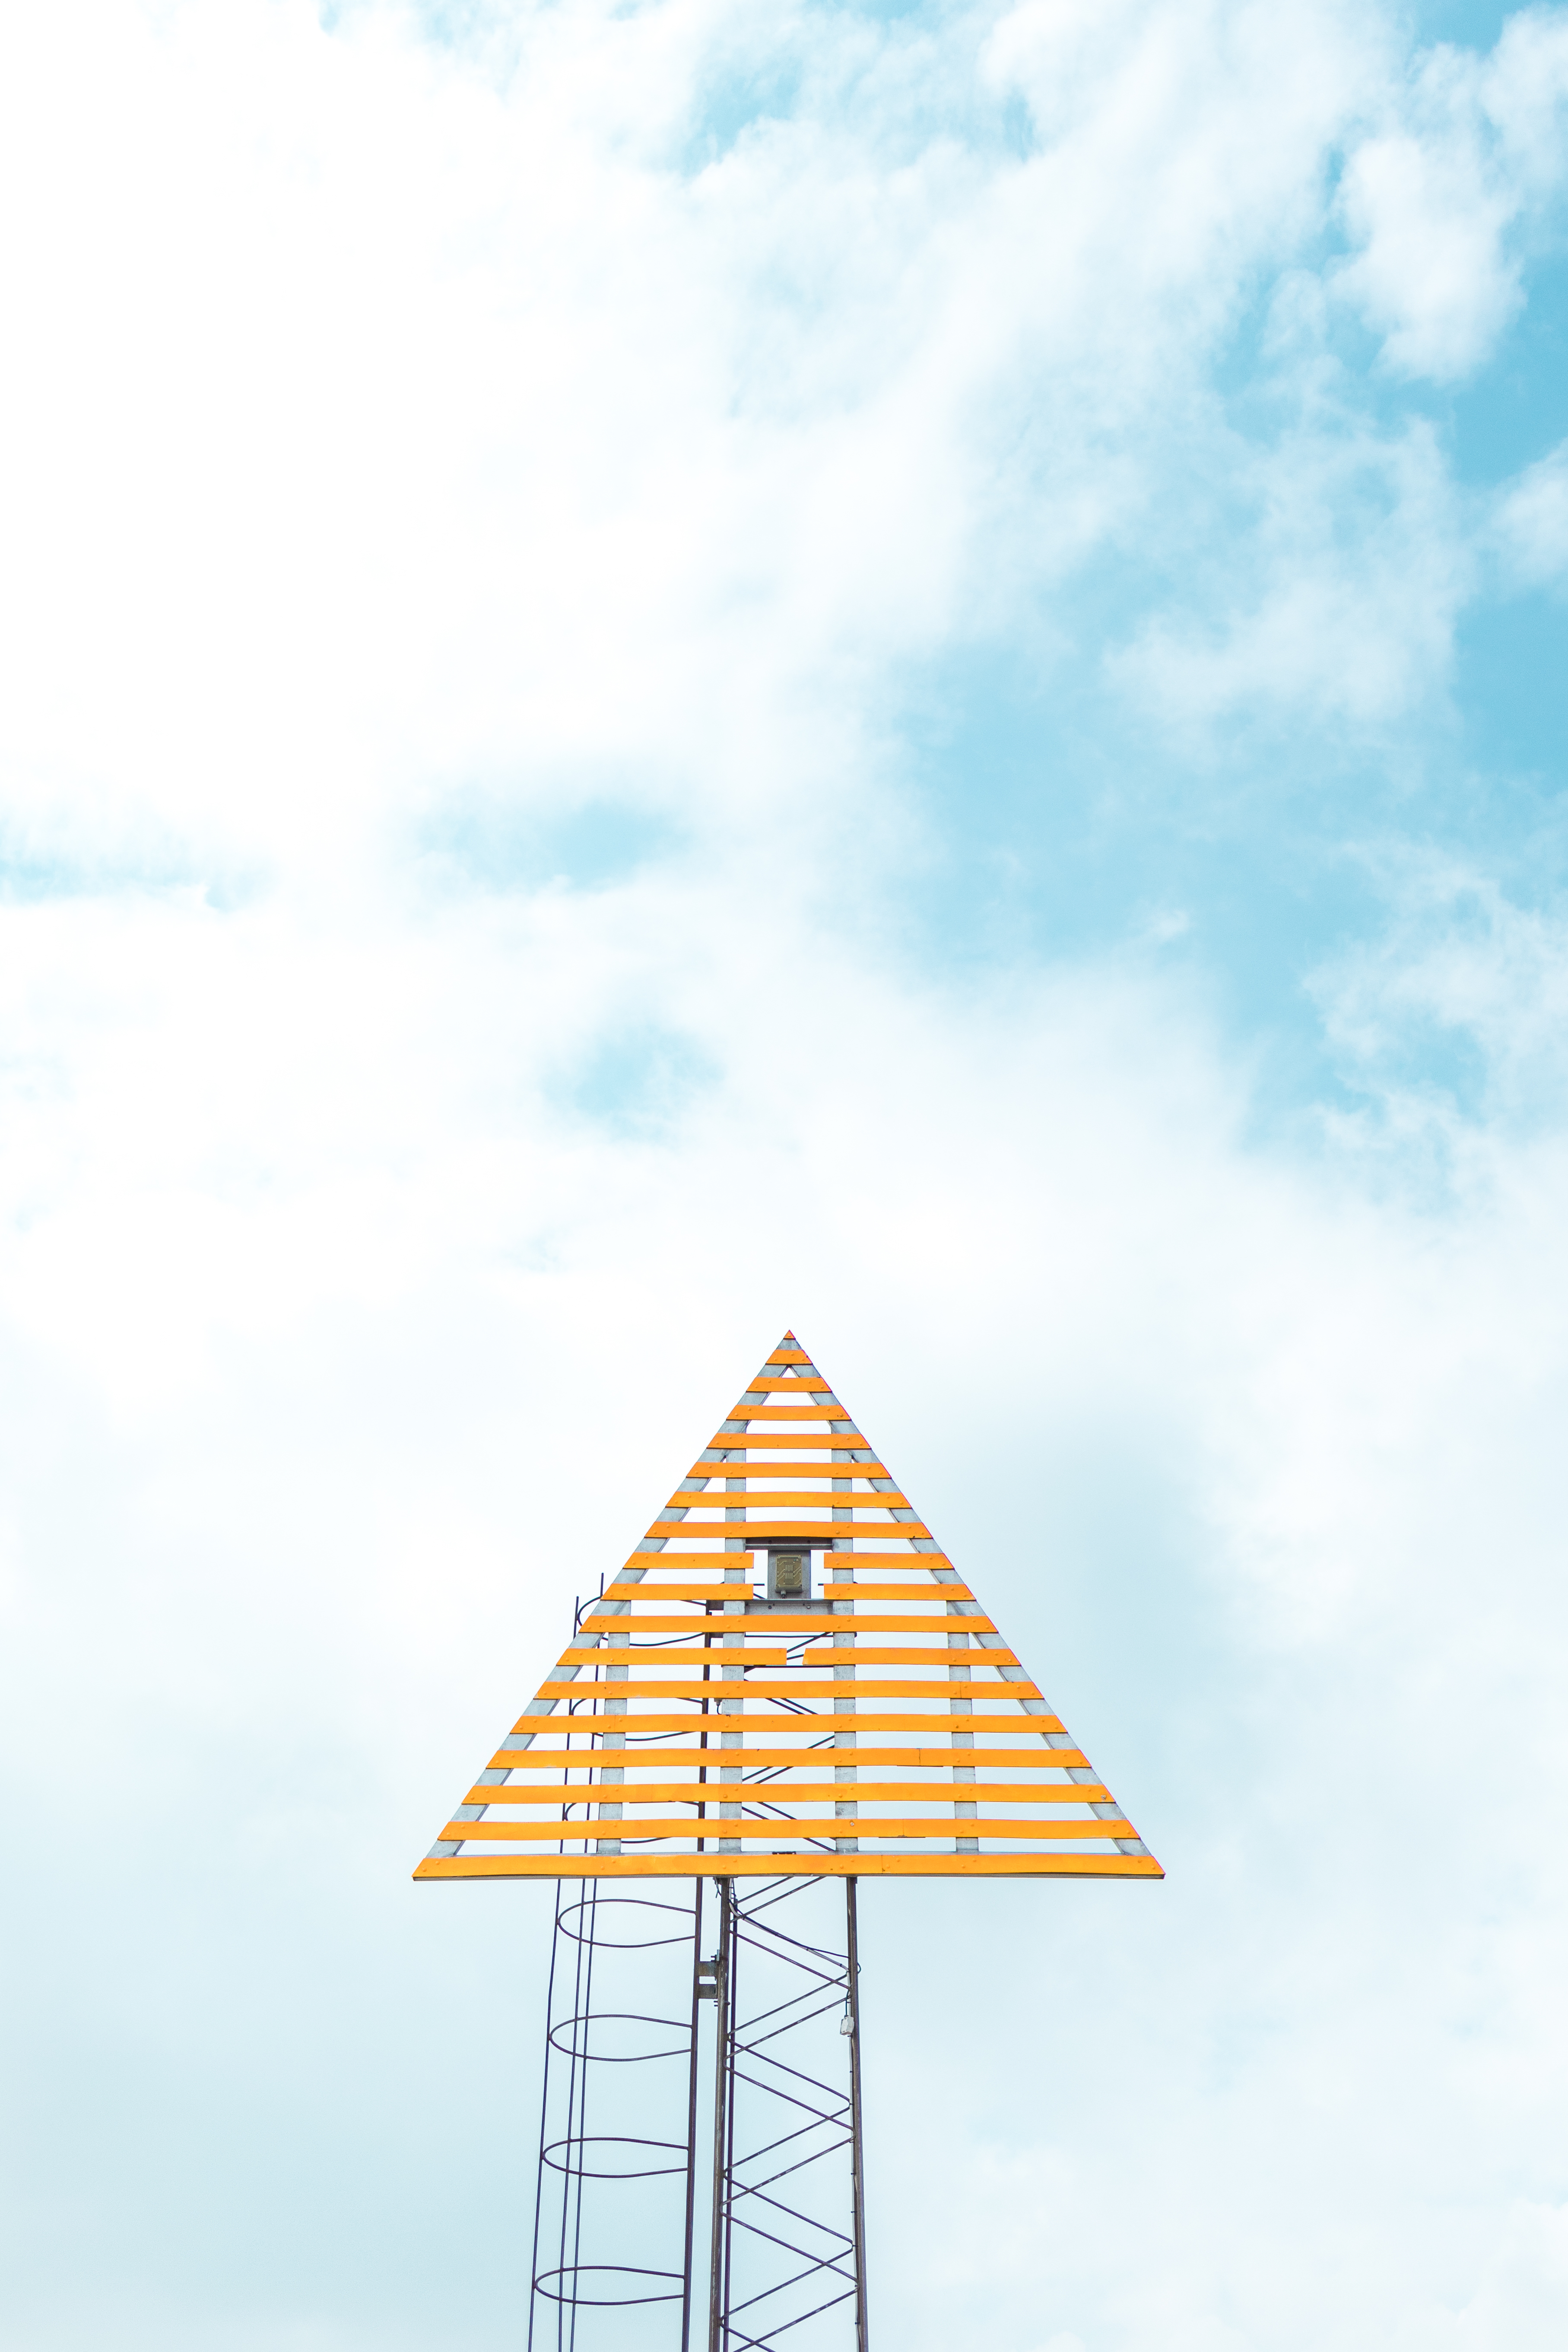
cloud, sky, sunlight, line, tower, landmark, blue, lighting, steeple, shape